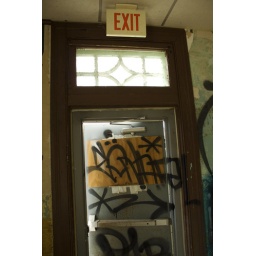
A home for boys in the Gentilly neighborhood, abandoned since Hurricane Katrina devastated it in 2005. New Orleans, LA